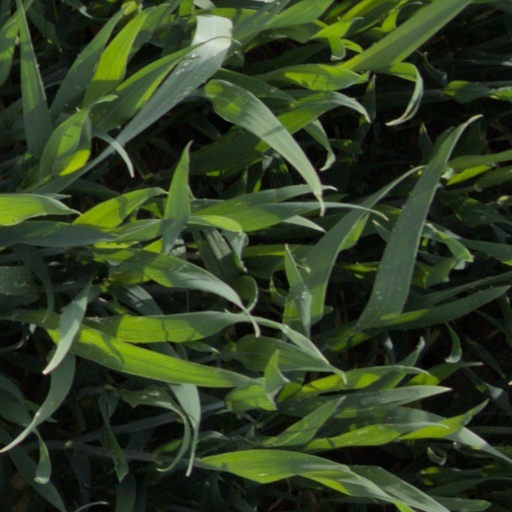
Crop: wheat